Shiatsu

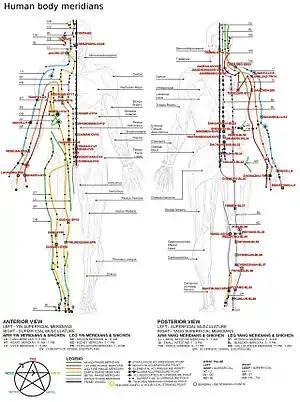
"Shiatsu" practitioners believe that an energy called "ki" flows through a network of "meridians" in the body.

"Shiatsu" evolved from "anma", a Japanese style of massage developed in 1320 by Akashi Kan Ichi. Anma was popularised in the seventeenth century by acupuncturist Sugiyama Waichi, and around the same time the first books on the subject, including Fujibayashi Ryōhaku's (藤林良伯) "Anma Tebiki" (按摩手引 "Manual of Anma"), appeared.